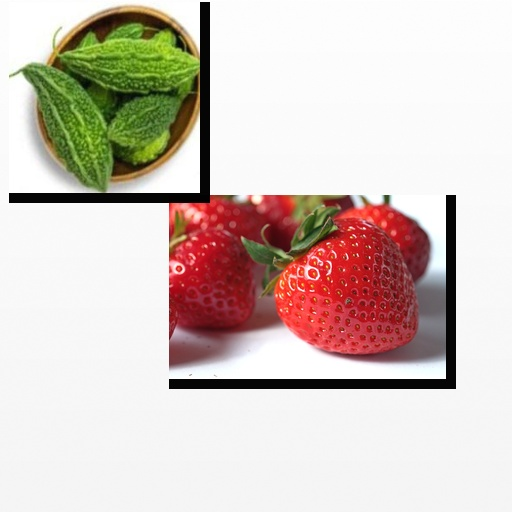
Food items: bitter_gourd, strawberry